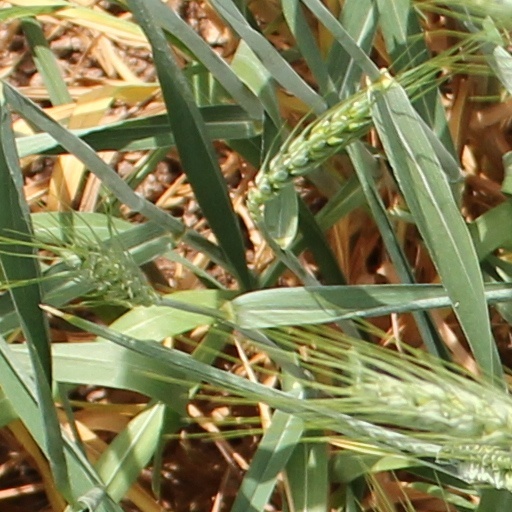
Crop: wheat